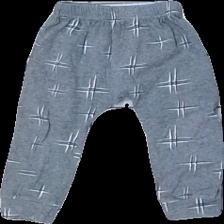
View: front
Type: Trousers
Category: Children
Brand: Missing
Colors: Grey, White, Black
Material: 100% Cotton
Pattern: Other
Cut: Regular
Season: All
Price range: <50
Recommended usage: Export
Description: grey sweatpants
Comment: damaged print all over